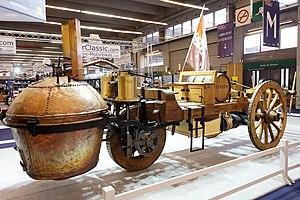
Nicolas Joseph Cugnot est un ingénieur militaire français, né le 26 février 1725 à Void en Lorraine, et mort le 2 octobre 1804 à Paris, connu pour avoir conçu et réalisé, entre 1769 et 1771, le premier véhicule automobile jamais construit. Il s'agit d'un fardier d'artillerie, mû par une machine à vapeur à deux cylindres, conservé en parfait état au musée des arts et métiers à Paris.